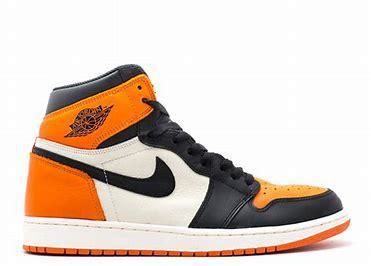
Brand: Jordan
Model: 1 Retro OG